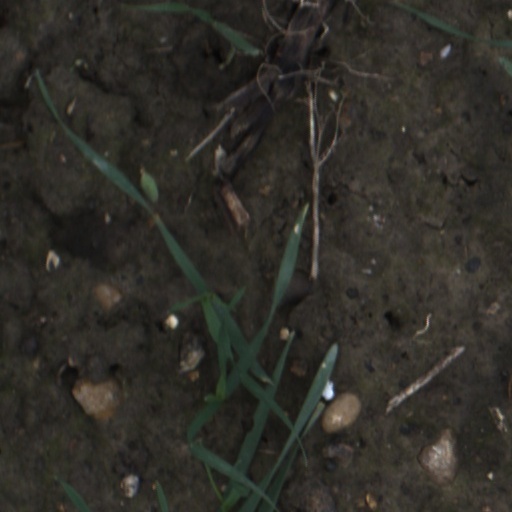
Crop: wheat